International emergency medicine

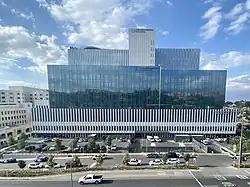
In 1994, Loma Linda University Medical Center established the first international emergency medicine fellowship in the world.

By the early 1990s, the emergency medicine systems (EMSs) in the United States, the United Kingdom, Australia, Canada, Hong Kong, and Singapore were largely mature, leading some practitioners to focus on developing the specialty in other countries. Thus, international emergency medicine as a subspecialty began in the 1990s, although some isolated efforts to achieve some of its goals had taken place in the late 1980s. There were several reasons for the heightened interest these practitioners had in developing emergency medicine abroad. One was the contrast between the EMSs of their countries and the EMSs of other countries. Another was the revolutions of 1989, overthrowing authoritarian regimes, which facilitated spread of new ideas, such as emergency medicine.